Kate De Goldi

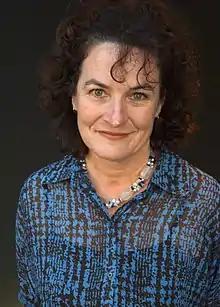
De Goldi at the 2012 Frankfurt Book Fair

Kathleen Domenica De Goldi (born 1959) is a New Zealand novelist, children's writer and short story writer. Her early work was published under the pseudonym Kate Flannery. In 2025, she was appointed as the New Zealand Reading Ambassador (Te Awhi Rito).